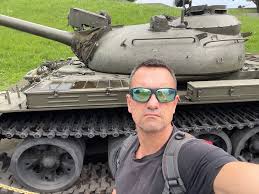
Label: Tank